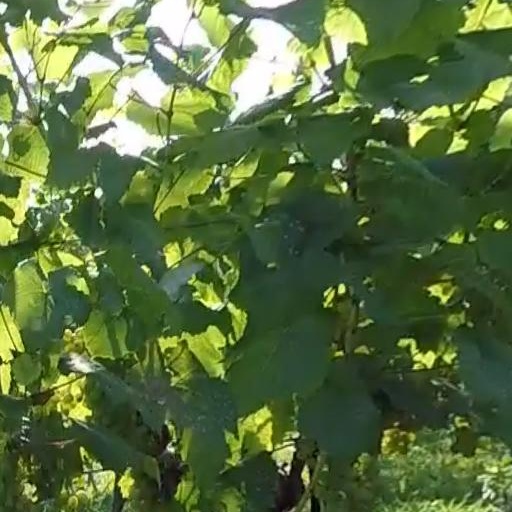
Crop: grape